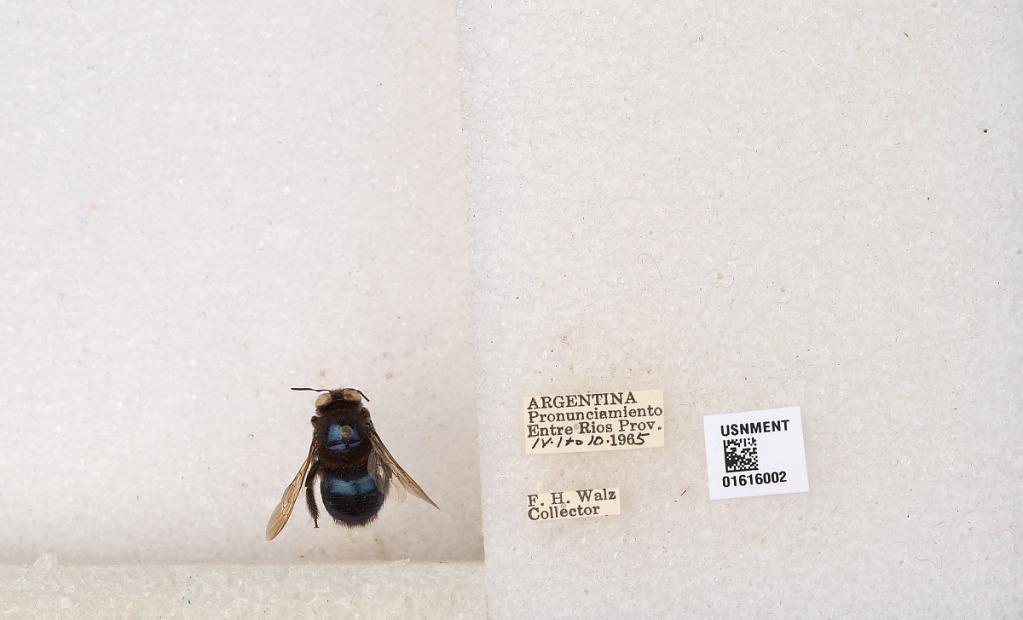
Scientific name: Xylocopa (Schonnherria) splendidula Lepeletier
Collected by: F. Walz
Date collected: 1965-4-1
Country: Argentina
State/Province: Entre Rios
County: Uruguay
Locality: Pronunciamiento